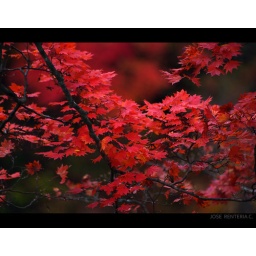
Amazing red trees all over japan